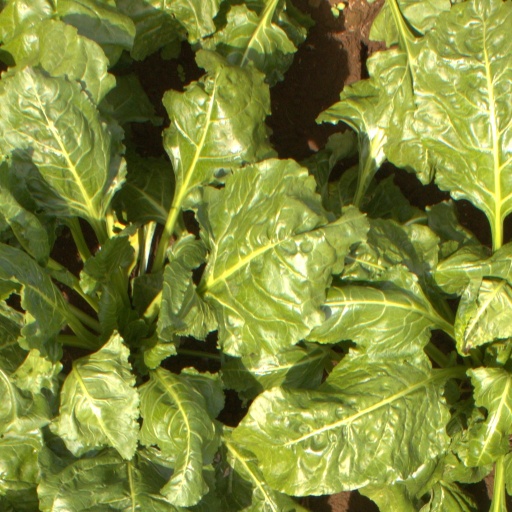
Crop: sugar beet